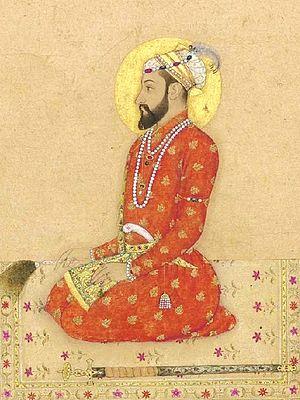
Les empereurs moghols règnent sur l'Empire moghol du début du XVIᵉ siècle au milieu du XIXᵉ siècle. Descendants des Timourides, ces souverains musulmans règnent sur une grande partie du sous-continent indien et de l'Afghanistan de la fondation de l'empire par Babur, en 1526, jusqu'à la déposition de Muhammad Bahâdur Shâh par les Britanniques, en 1857.